Banky W.

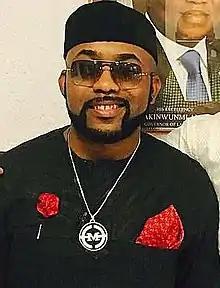

Olubankole Wellington (born 27 March 1981), popularly known by his stage name Banky W and credited in film as Banky Wellington, is a Nigerian-American singer, rapper, actor, entrepreneur and politician.